Painted Ponies

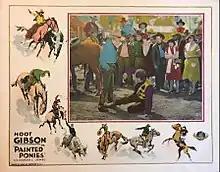

Painted Ponies is a lost 1927 American silent Western film directed by B. Reeves Eason and starring Hoot Gibson. It was produced and distributed by Universal Pictures.